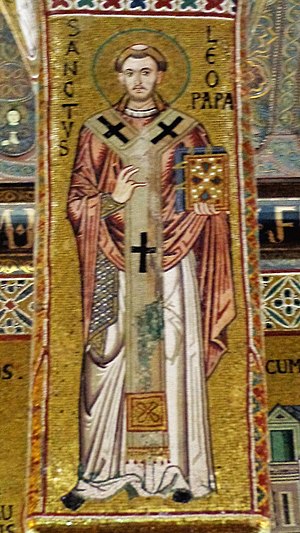
5. århundrede / Oversigt / Central- og Sydeuropa / Paver i det 5. århundrede
Pave Leo den Store. Billede fra Capella Palatina i Palermo.
4. århundrede – 5. århundrede – 6. århundrede – andre århundreder